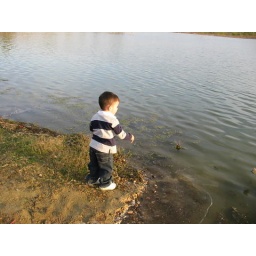
The lake in back of our house